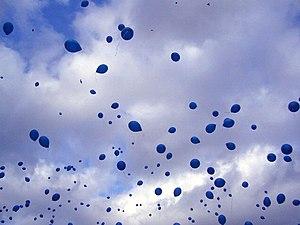
Reconstitution du lâcher de 1001 ballons bleus, qualifié ultérieurement de sculpture aérostatique par Yves Klein et par lequel cet artiste avait, en mai 1957, annoncé le vernissage à la Galerie Iris Clert, inaugurant son époque bleue. Cette reconstitution, mise en scène en 2007 sur la Place Georges-Pompidou (Piazza Beaubourg) à l'occasion de la clôture d'une exposition consacrée à Yves Klein (2006-2007) par le Musée national d'Art Moderne, célebrait le cinquantenaire de l'évenement.
L'expression art éphémère est couramment employée pour désigner une œuvre dont la détérioration et disparition, que ce soit par les éléments naturels, par son auteur ou par autrui, est prévue et anticipée par son auteur. Il n'existe pas en tant que tel de courant ou mouvement artistique dénommé "art éphémère". C'est donc de l'éphémère dans l'art ou de l'éphémère comme composante d'une œuvre d'art dont il est question lorsque l'on parle d'art éphémère.
L'International Klein Blue est un procédé déposé le 19 mai 1960 à l'Institut national de la propriété industrielle, sous l'enveloppe Soleau nᵒ 63471 par l'artiste plasticien Yves Klein. Il associe le bleu outremer synthétique à un liant choisi avec l'aide du marchand de couleurs Édouard Adam.
L'art action utilise comme matériaux le corps, le temps et l'espace. Les caractéristiques formelles selon les historiens et les théoriciens de l'art action contemporain sont la présence de l'artiste, l'immédiateté ici et maintenant, le contexte de présentation de l'action, la dématérialisation de l'œuvre et le spectateur devenu acteur. Qu'il soit orchestré ou improvisé, subtil ou direct, l'art action est un aspect vivant, parfois provocateur et inconfortable, de l'art d'aujourd'hui.